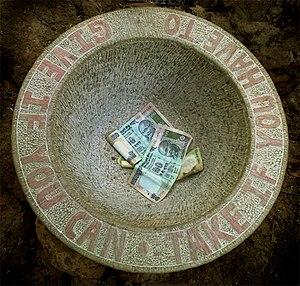
Une installation artistique est une œuvre d'art visuel en trois dimensions, souvent créée pour un lieu spécifique et conçue pour modifier la perception de l'espace. Le terme « installation » apparu dans les années 1970 s'applique généralement à des œuvres créées pour des espaces intérieurs ; les œuvres en extérieur sont plus souvent désignées comme art public, land art ou intervention artistique.
Jacek Tylicki, né en 1951 à Sopot, est un artiste contemporain américain d'origine polonaise. Un des représentants de l’art conceptuel. Dans son projet lancé en 1973, il s’est servi, d’une façon directe de la nature en tant que médium créateur. Ainsi, lors de ses nombreux voyages, il continue à réaliser le cycle de travaux intitulé Natural Art.